Question: Please indicate a possible affordance area of the bottle that can be used for drinking from
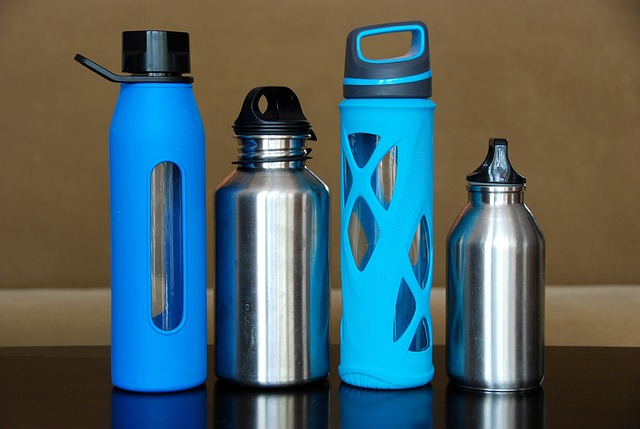
Answer: [464, 138.5, 530, 200.5]